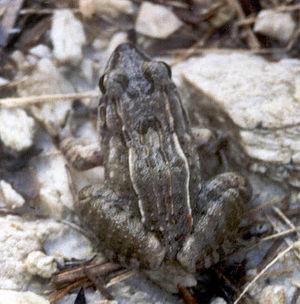
Leptodactylus fuscus est une espèce d'amphibiens de la famille des Leptodactylidae.